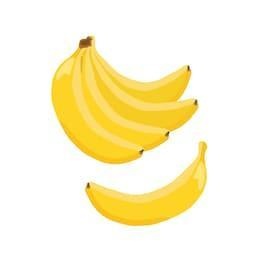
Label: banana